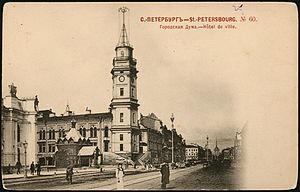
Saint-Pétersbourg. Perspective Nevski. Русский: Санкт-Петербург. Невский проспект. Башня бывшего здания городской думы.